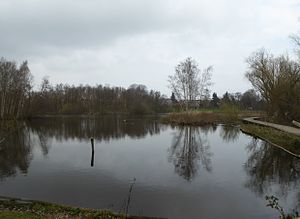
Nymosen
Vandområdet i den nordøstlige del af Nymosen.
Nymosen er et naturområde, der ligger i en gammel mose i Vangede i København. I den nordøstlige del ligger et større vandområde med flere øer, hvortil kommer tre mindre søer i yderkanten af mosen og en mindre park mod nord. Et net af stier fører rundt i området suppleret af en lang gangbro, der fører over et særligt sumpet område. Beplantningen består blandt andet af orkideer, piletræer og rørskov, mens fuglelivet tæller svaner, ænder og fiskehejrer. Området er ikke fredet, men vandområderne er beskyttet af Naturbeskyttelsesloven.